Moss Vale railway station

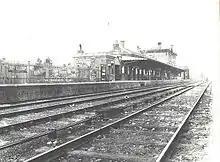
The station c.1890

Moss Vale opened as Sutton Forest on 2 December 1867. It was the terminus of the line until the extension to Marulan on 6 August 1868. The station was renamed to Moss Vale in 1877.